Complex geometry

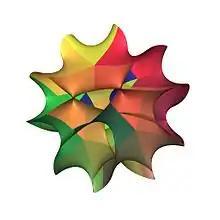
A real two-dimensional slice of a quintic Calabi–Yau threefold

As mentioned, a particular class of Kähler manifolds is given by Calabi–Yau manifolds. These are given by Kähler manifolds with trivial canonical bundle formula_52. Typically the definition of a Calabi–Yau manifold also requires formula_3 to be compact. In this case Yau's proof of the Calabi conjecture implies that formula_3 admits a Kähler metric with vanishing Ricci curvature, and this may be taken as an equivalent definition of Calabi–Yau.